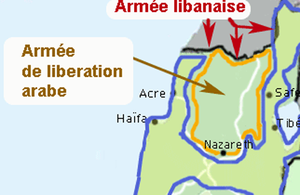
Détaildu déploiement des forces dans la région de la galilée, fin mai début juin 1948.
La guerre israélo-arabe de 1948-1949 commence le 15 mai 1948, au terme du mandat britannique sur la Palestine et après 6 mois de guerre civile entre les populations juives et arabes du pays. Elle se termine avec les différents cessez-le-feu israélo-arabes, conclus entre février et juillet 1949.